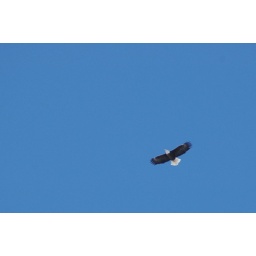
This male eagle and his mate were flying over our house.